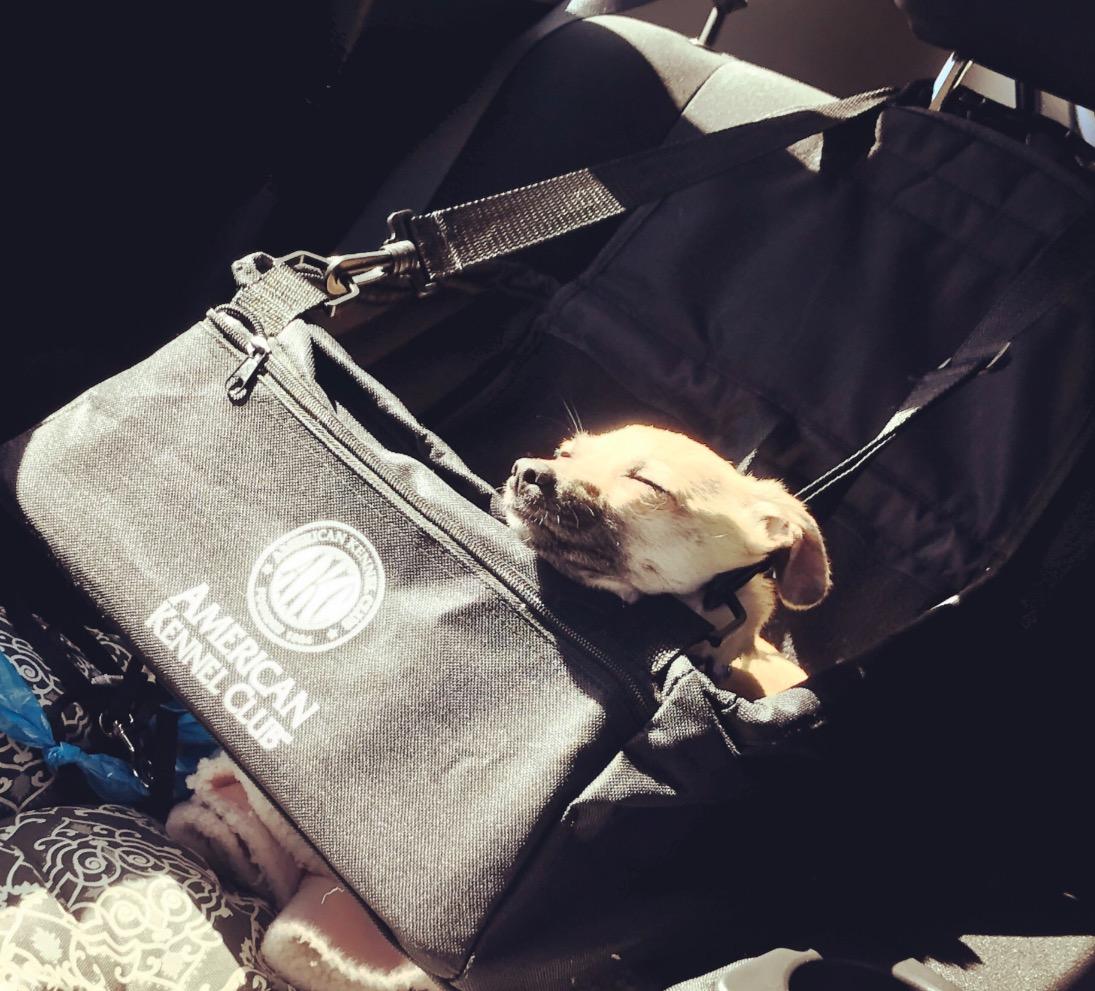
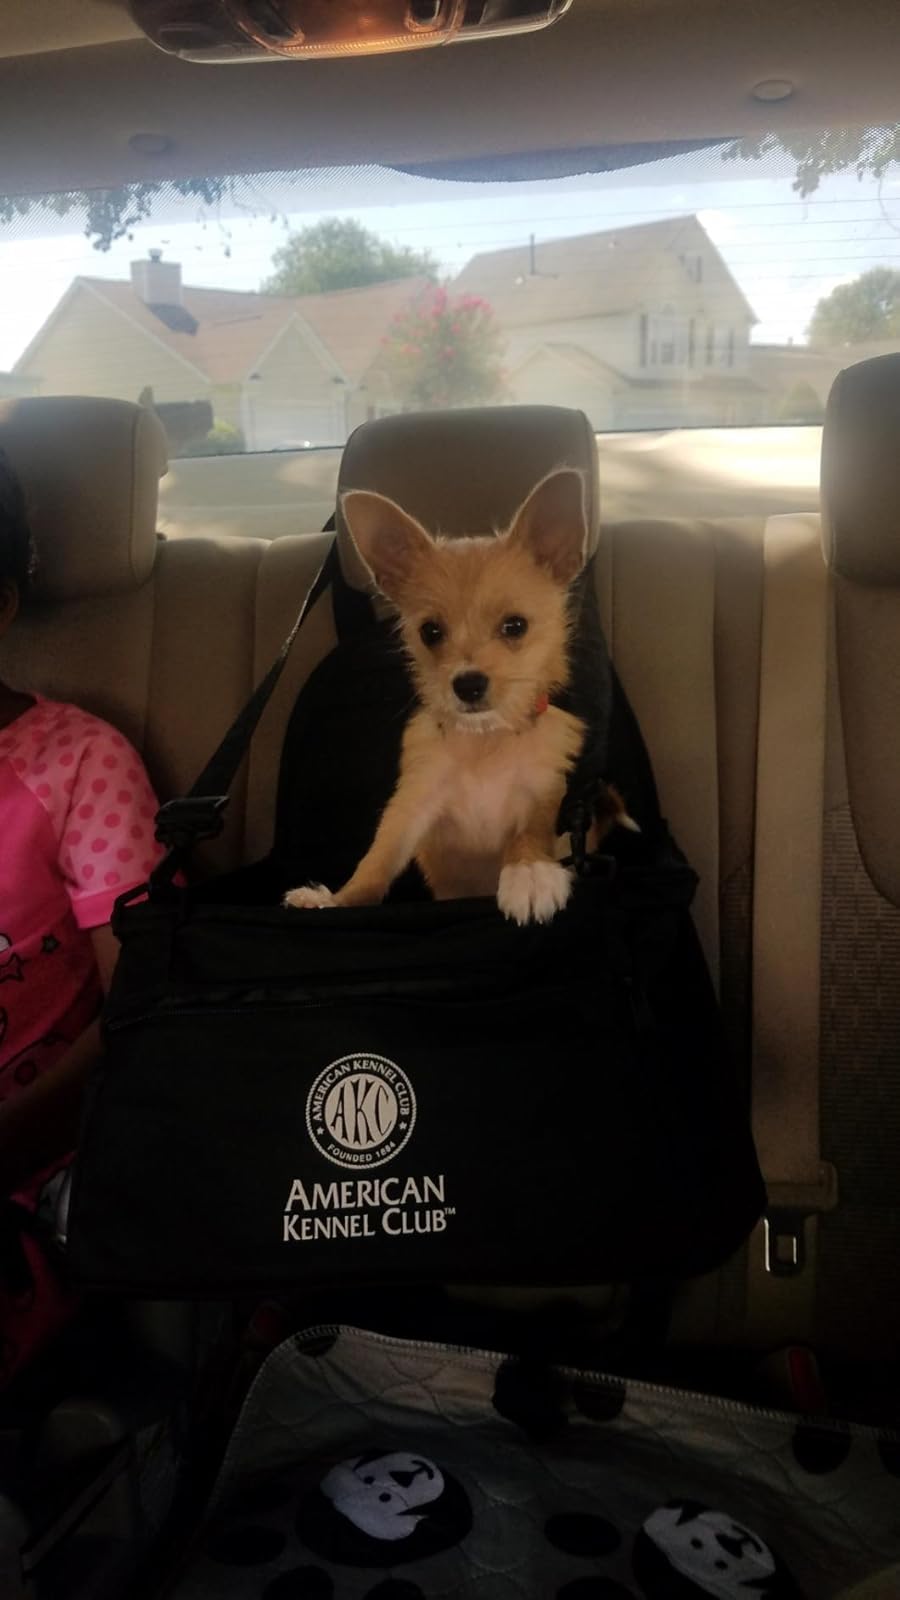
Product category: items_kennel
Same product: yes